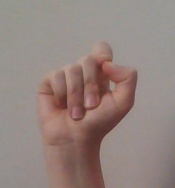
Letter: fa